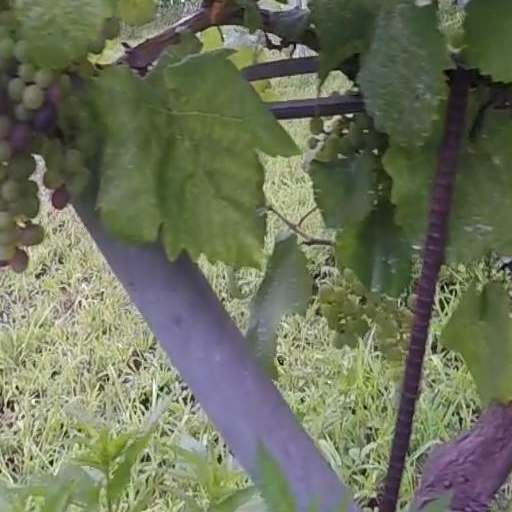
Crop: grape